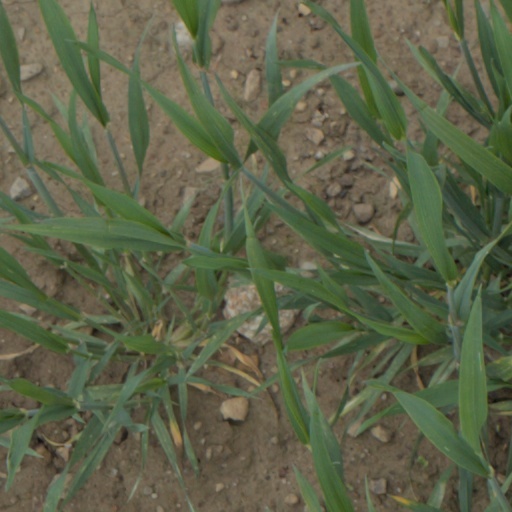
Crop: wheat